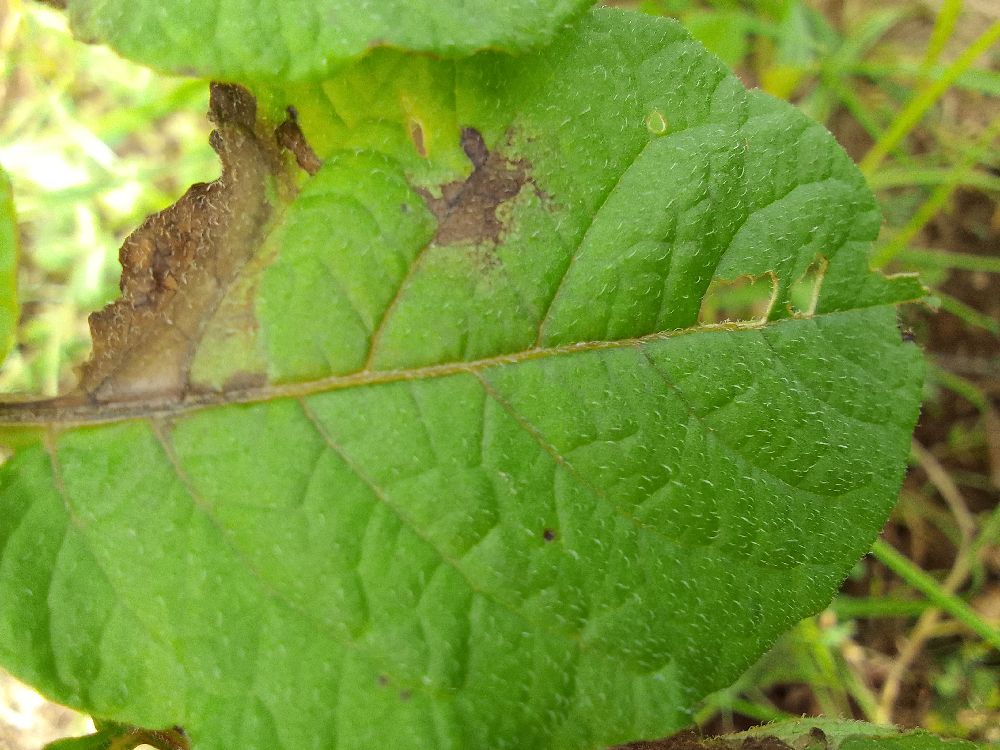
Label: Late blight